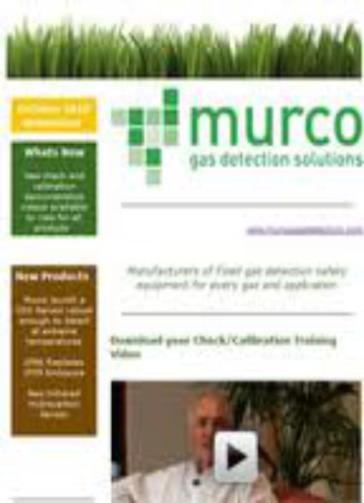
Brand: murco-1
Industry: Electronic